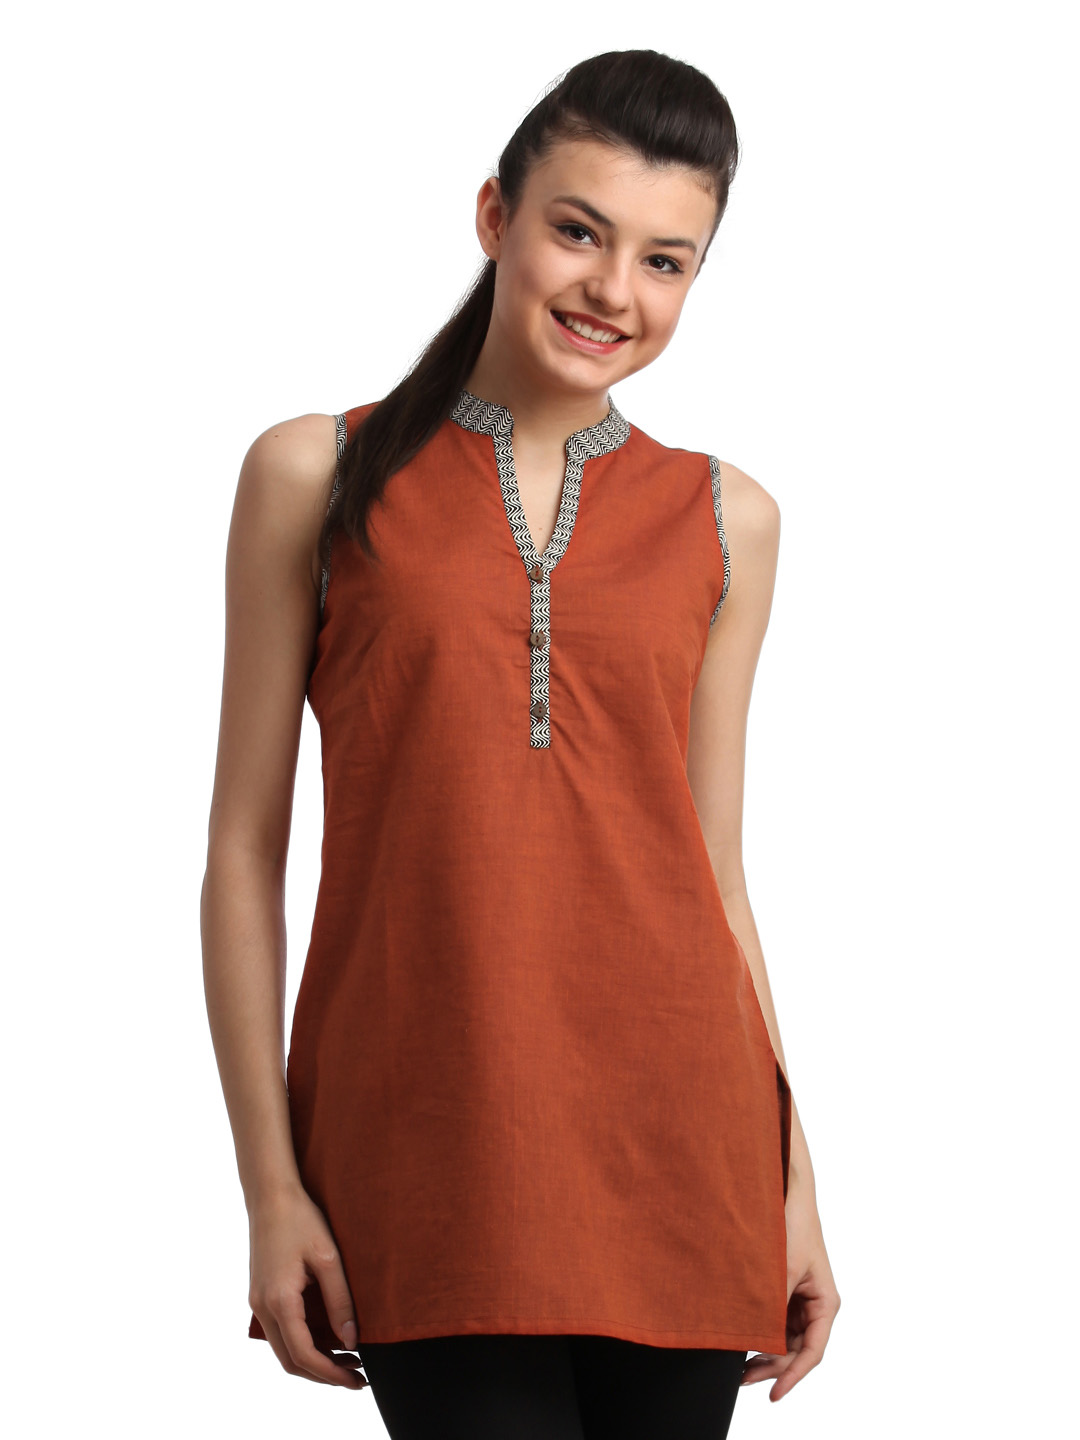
Aurelia Women Brown Kurtis
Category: Apparel / Topwear / Kurtis
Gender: Women
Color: Brown
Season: Summer 2012
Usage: Ethnic